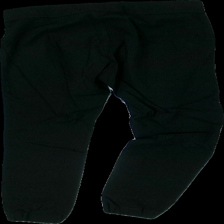
View: back
Type: Trousers
Category: Ladies
Brand: Kappahl
Colors: Black
Material: 69% viscose, 31% nylon
Cut: Regular
Size: 38
Season: All
Price range: <50
Recommended usage: Reuse